Evolution of Worcestershire county boundaries since 1844

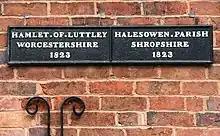
The Old Worcestershire–Shropshire Border – Lutley – geograph.org.uk – 961083

From the 11th Century; Halesowen Parish (or Hala) was gifted to the Earl of Shrewsbury, thus creating an enclave (or exclave) of Salop, lying between Worcestershire's northern border and Staffordshire's southern border. The north eastern area of the parish was divided into two fragmented parts; Warley Wigorn remained in Worcestershire, whilst the remainder became Warley Salop. Warley Wigorn was a fractured parish where its territory was divided into countless separate pieces of land, forming numerous exclaves within an exclave. Hurst Green, Langley Green, Londonderry and Rood End were among some of the larger settlements of Warley Wigorn.